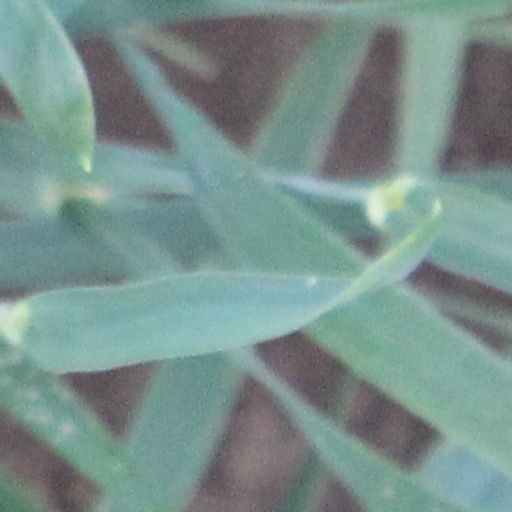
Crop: wheat